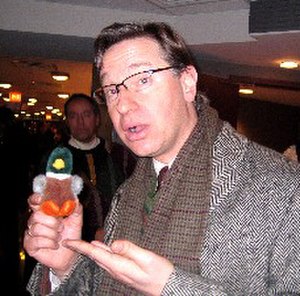
Paul Feig
Paul S. Feig er en amerikansk filminstruktør, filmproducer, skuespiller og manuskriptforfatter. Feig er bedst kendt for at skabe det kritikerroste show, Freaks and Geeks og instruere flere episoder af The Office. Feig har været nomineret til to Emmy Awards for at skrive på Freaks and Geeks og tre for instruktionen på The Office.